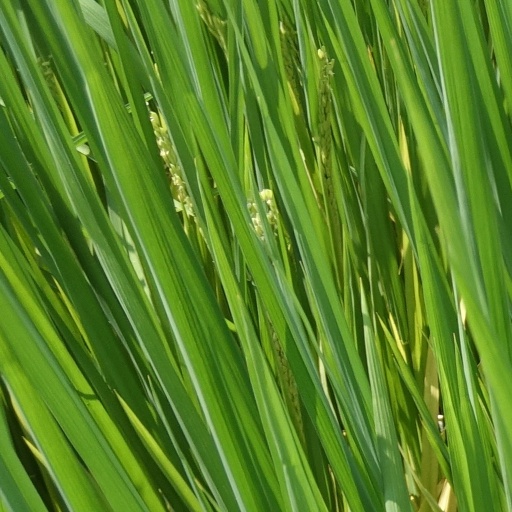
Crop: rice